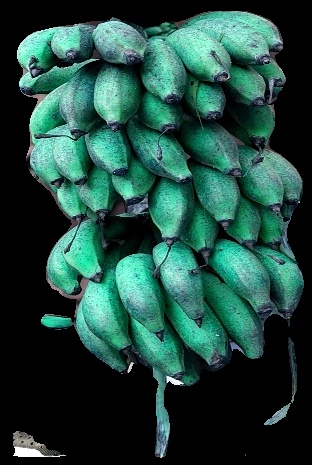
Variety: rasbale
Grade: grade3